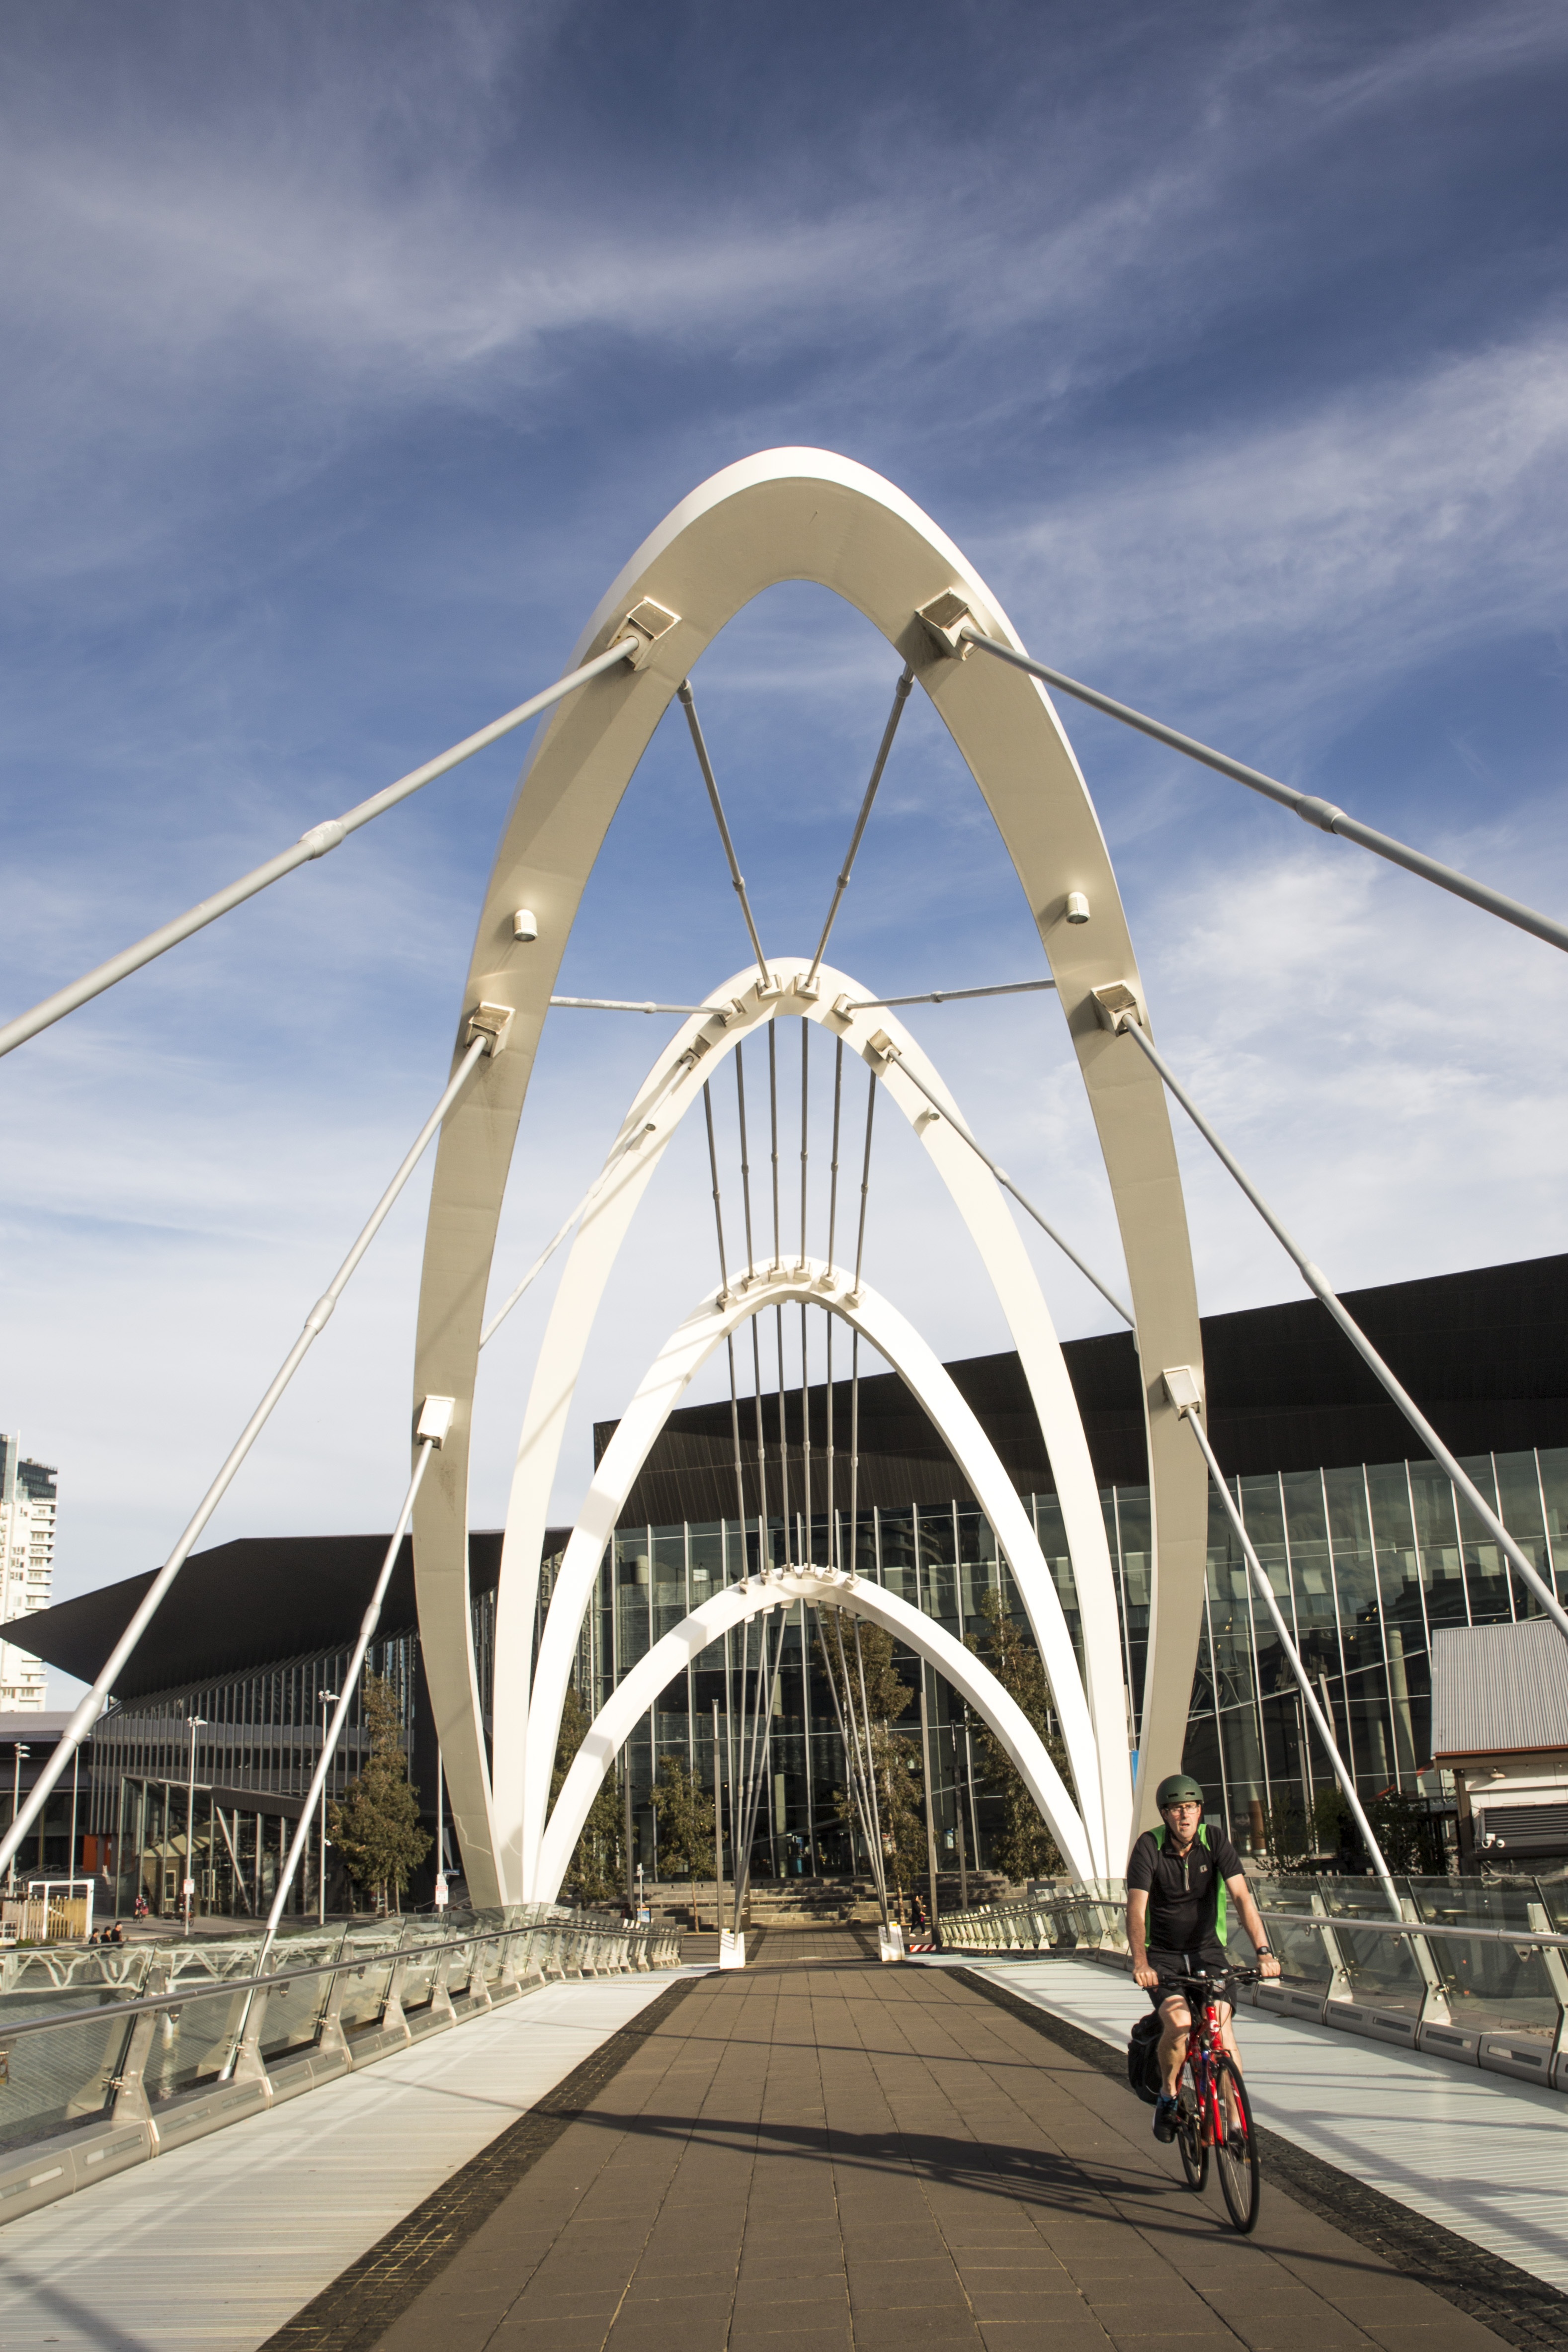
architecture, structure, sky, bridge, bicycle, city, urban, river, cityscape, arch, landmark, blue, tourism, modern, stadium, arches, dome, melbourne, southbank, south wharf